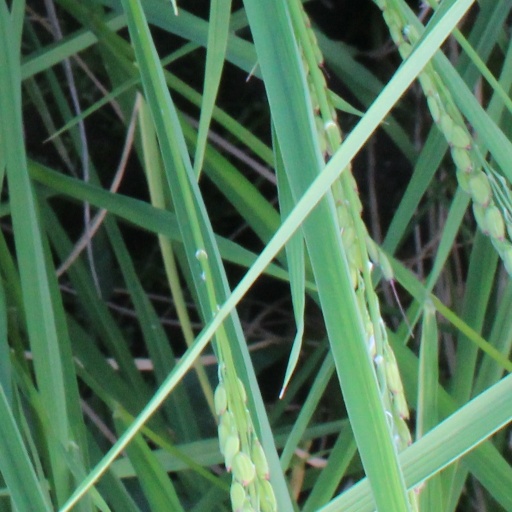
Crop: rice